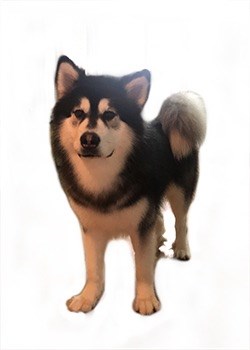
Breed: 1324-n000004-malamute